Kale Kye-Taung Nyo

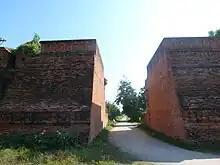
Remains of the outer walls of Ava today

Nyo ascended the throne with Shin Bo-Me as his chief queen by his side in November 1425. He immediately tried to garner support from his vassals, by giving and promising lavish gifts. The strategy seemed to work with most of the central and southern vassals, including Gov. Thray Sithu of Myinsaing, Gov. Thinkhaya of Toungoo and Gov. Thihapate of Taungdwin, who pledged their allegiance to the new king in Ava. In the case of Gov. Tarabya II of Pakhan, Thihathu's younger brother with a legitimate claim to the throne, Nyo also gave Queen Shin Saw Pu to further appease his half-cousin. However, Gov. Min Maha of Prome, Ava's southernmost state, did not acknowledge. In the north, Nyo received almost no support; only Baya Gamani of Singu and Le Than Bwa of Onbaung supported him.